Norse rituals

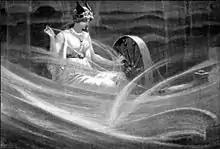
Goddess "Frigga Spinning the Clouds" by J. C. Dollman.

It has been a topic for discussion whether human sacrifice was practised in Scandinavia. There has been great disagreement about why, for instance, two bodies were found in the Oseberg tomb or how to interpret Ibn Fadlan's description of the killing of a female thrall at a funeral among the Scandinavian Rus on the Volga. The many discoveries of bog bodies and the evidence of sacrifices of prisoners of war dating back to the Pre-Roman Iron Age show that ritual killings in one form or another were not uncommon in Northern Europe in the period before the Viking Age. Furthermore, some findings from the Viking Age can be interpreted as evidence of human sacrifice, including children as young as four years old. Sagas occasionally mention human sacrifice at temples, as does Adam of Bremen. Also, the written sources tell that a commander could consecrate the enemy warriors to Odin using his spear. Thus war was ritualised and made sacral and the slain enemies became sacrifices. Violence was a part of daily life in the Viking Age and took on a religious meaning like other activities. It is likely that human sacrifice occurred during the Viking Age but nothing suggests that it was part of common public religious practise. Instead it was only practised in connection with war and in times of crisis.